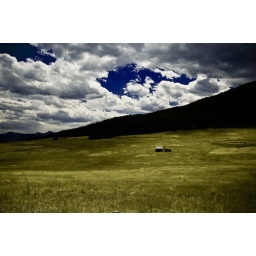
Evergreen, CO: An abandoned building sits in an open field